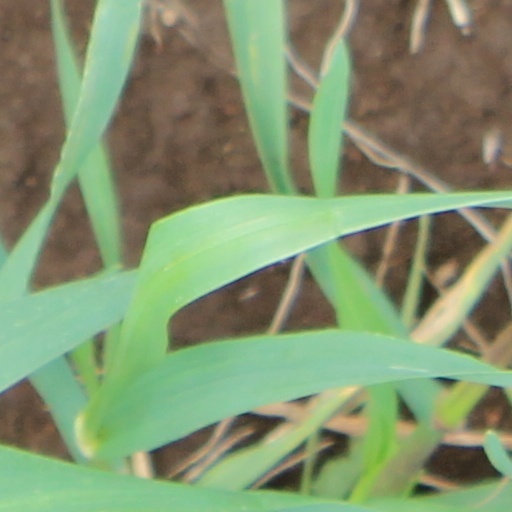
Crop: wheat